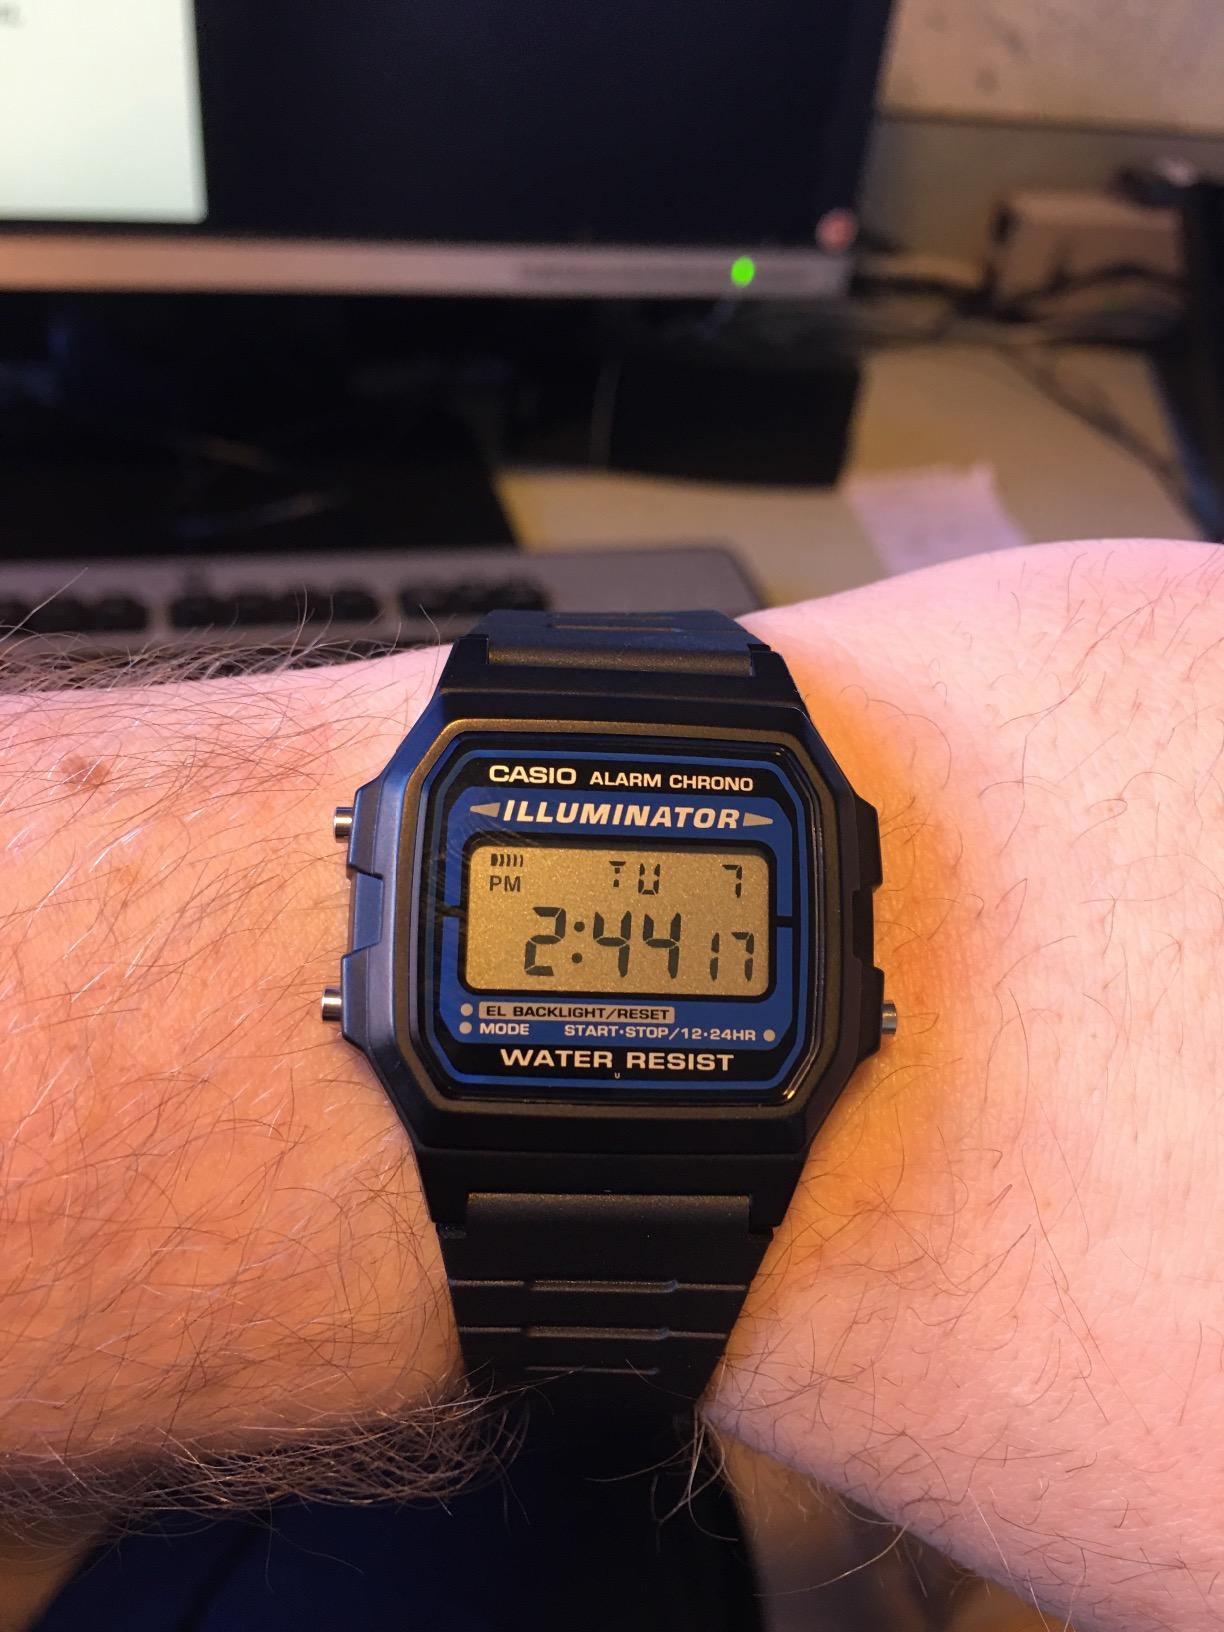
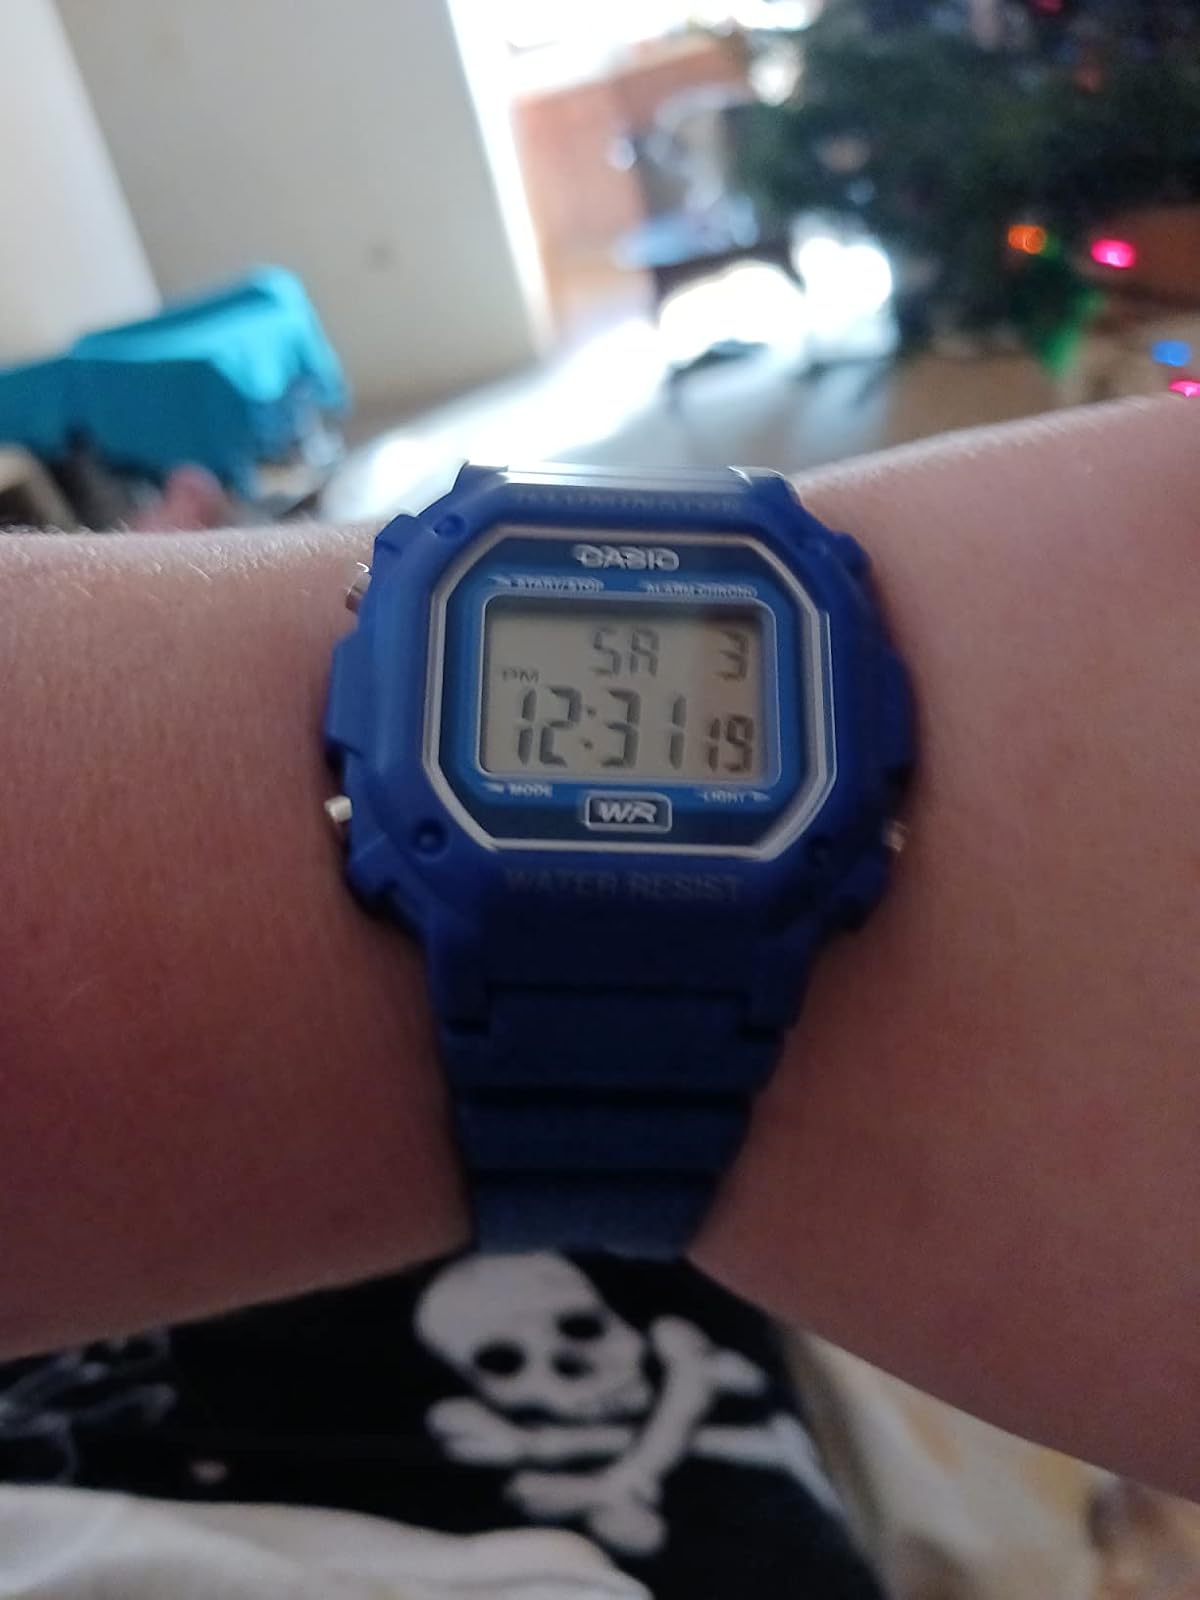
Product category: accessories_watch
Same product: no